Volkswagen Golf

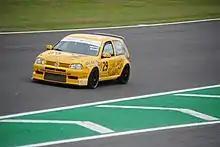
Mk4 GTI at Donington Park

The production version of the 2015 Volkswagen e-Golf was unveiled at the 2013 Frankfurt Motor Show. According to VW the e-Golf has a practical all-electric range of , with an official NEDC cycle of , and the winter range is expected to be . The 2015 e-Golf has an official EPA rated all-electric range of , and a combined fuel economy of 116 miles per gallon gasoline equivalent (MPGe) for an energy consumption of 29 kW-hrs/100 mi. The EPA rating for city driving is 126 MPGe and 105 MPGe for the highway. Production of vehicles destined for retail customers began in March 2014.